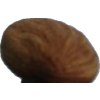
Label: almonds